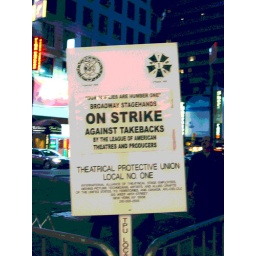
picket sign in front of the broadway theatre, home of the color purple.